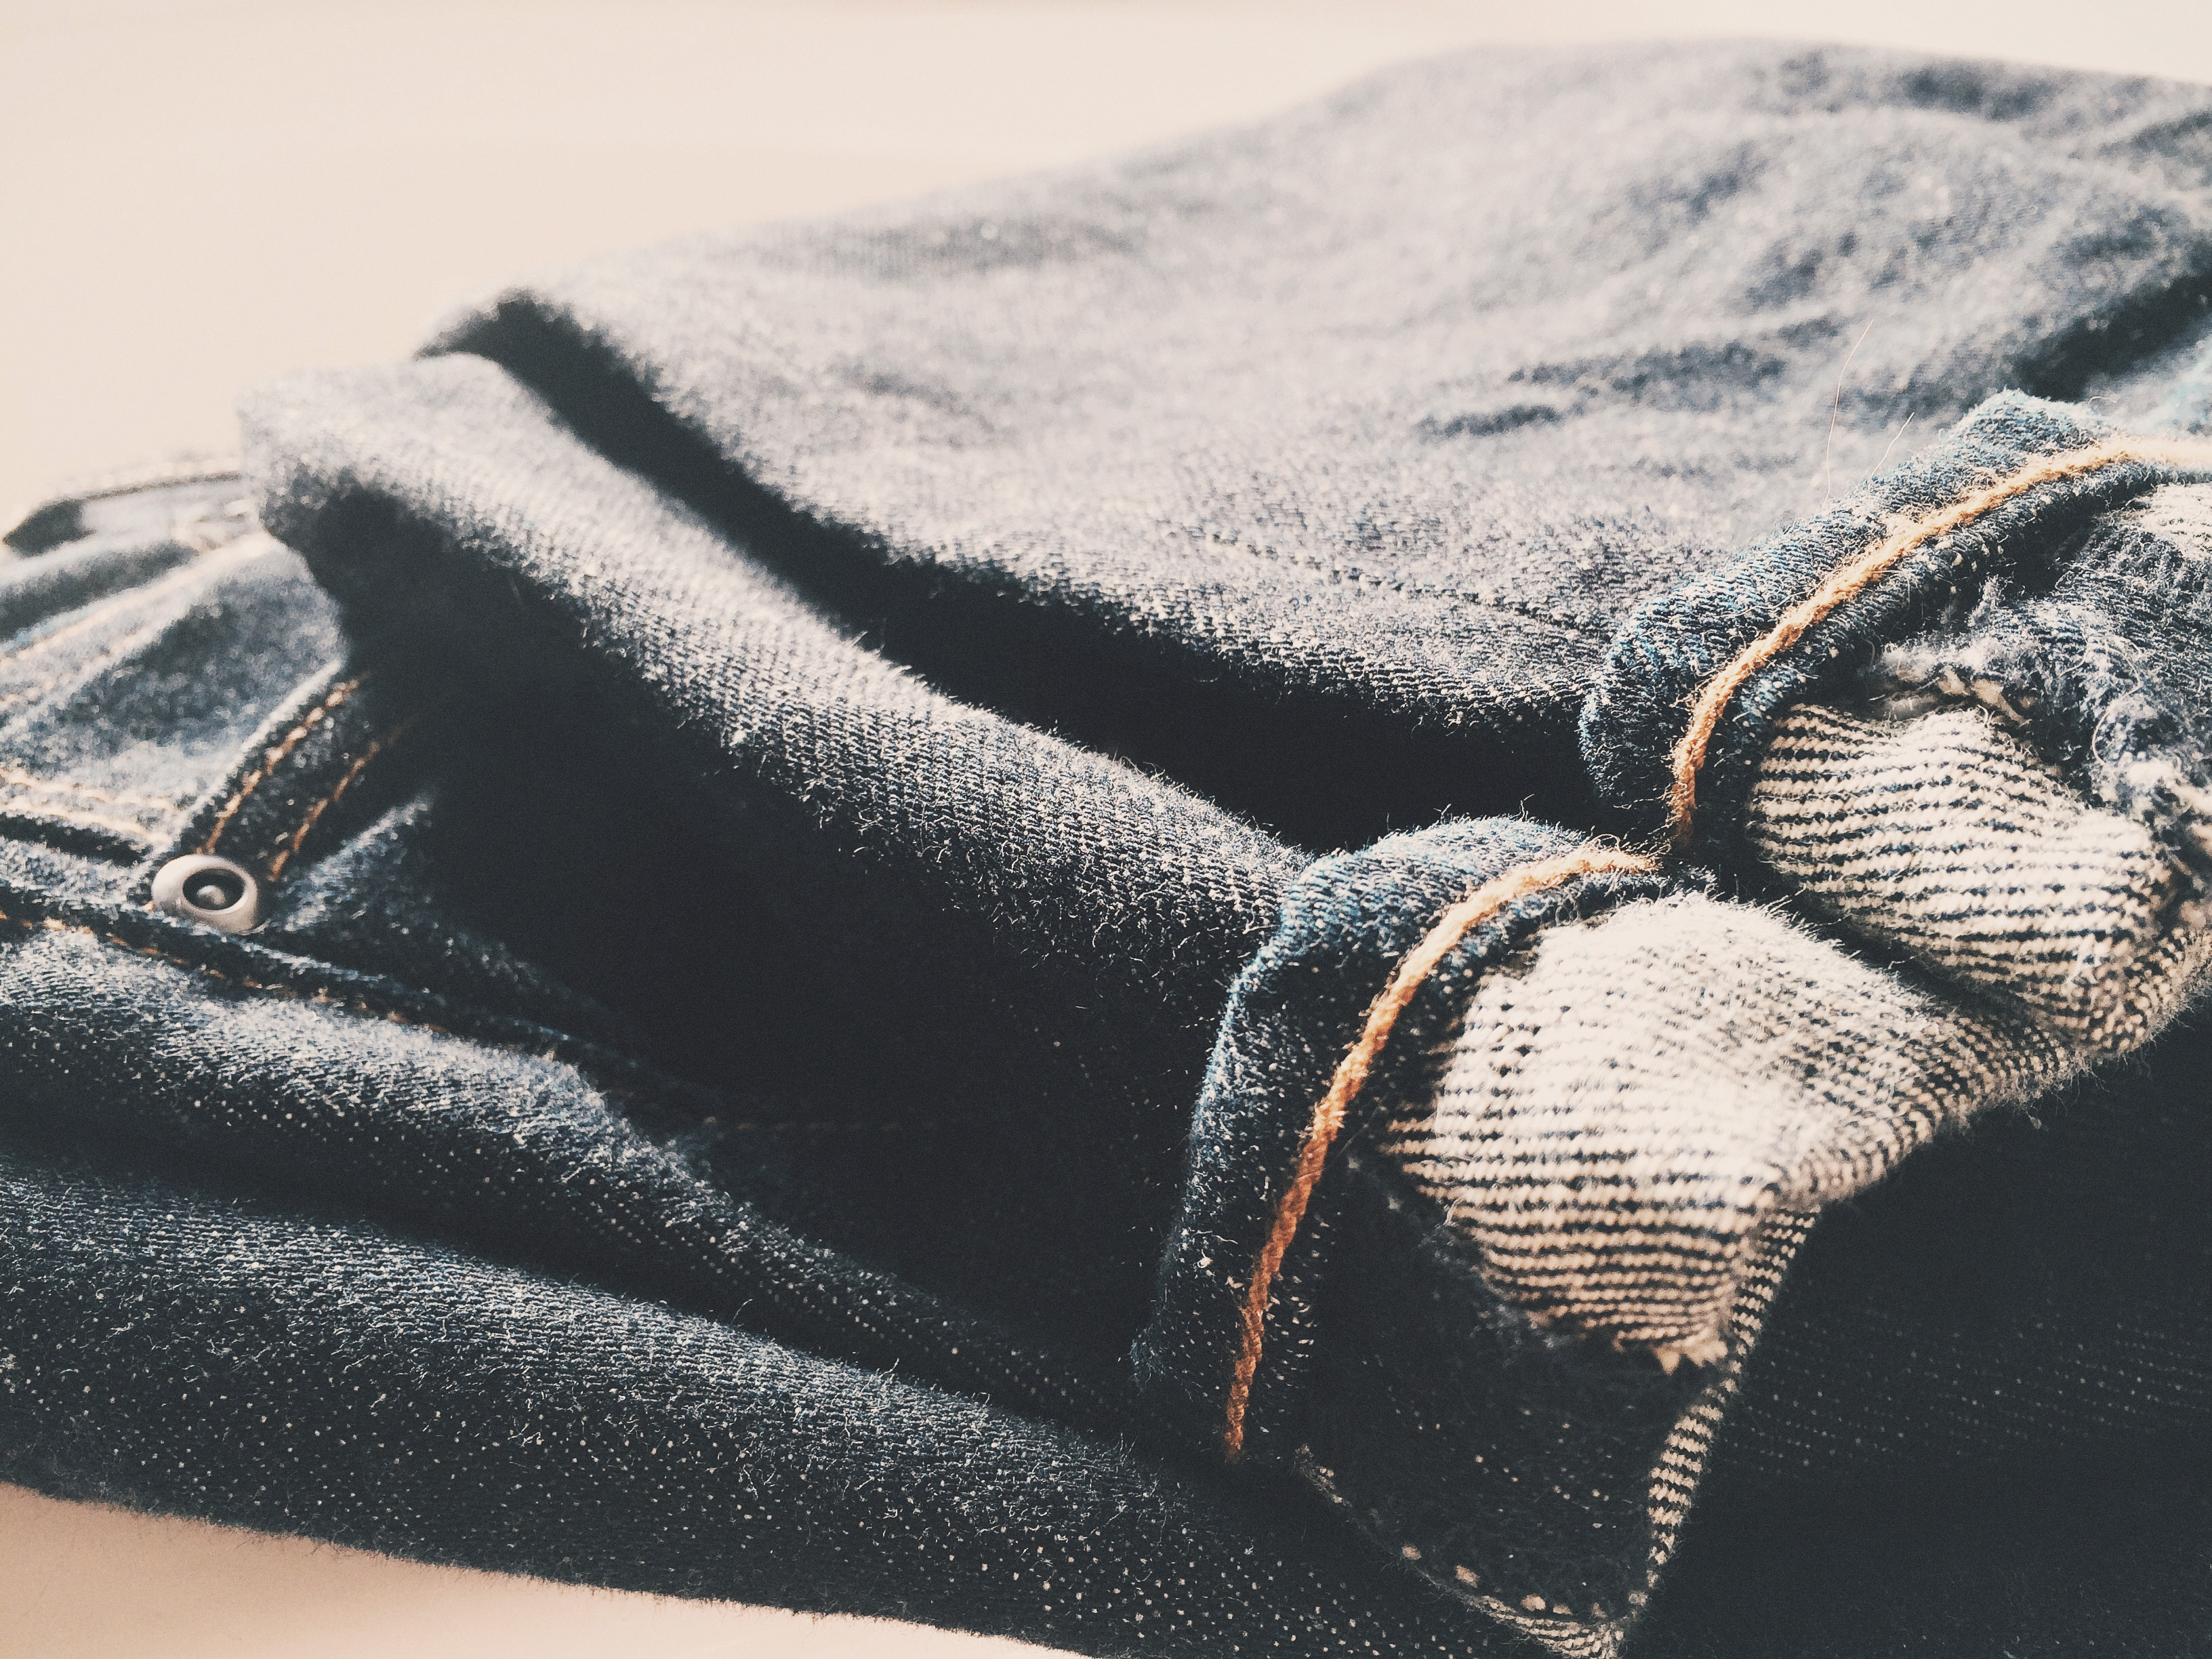
hand, leg, jeans, clothing, arm, wool, material, close up, human body, pants, textile, footwear, levis, fashion accessory